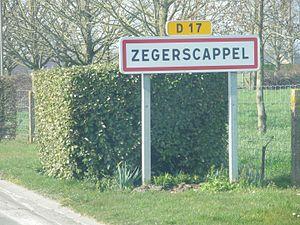
Entrée de la commune de Zegerscappel.
Zegerscappel est une commune française, située dans le département du Nord en région Hauts-de-France.